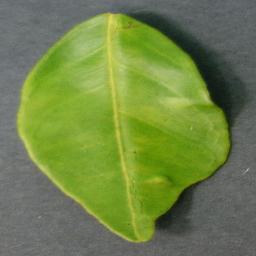
Label: Orange___Haunglongbing_(Citrus_greening)